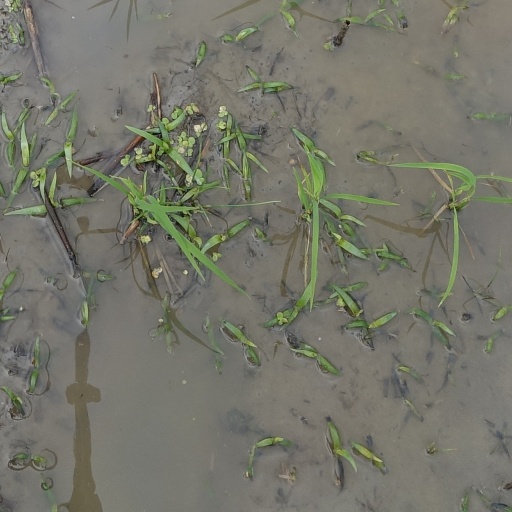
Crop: rice